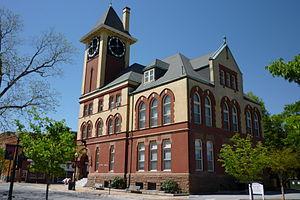
La ville de New Bern est le siège du comté de Craven en Caroline du Nord, aux États-Unis dont la population était de 23 128 habitants en 2000. Elle est située au confluent de la Trent et de la Neuse, à 140 km au nord-est de Wilmington et à 60 km à l'ouest de l'océan Atlantique. New Bern est l'une des plus anciennes villes de l'État et en fut même brièvement la capitale. Fondée par des colons suisses, la ville doit son nom à la capitale de ce pays, Berne.